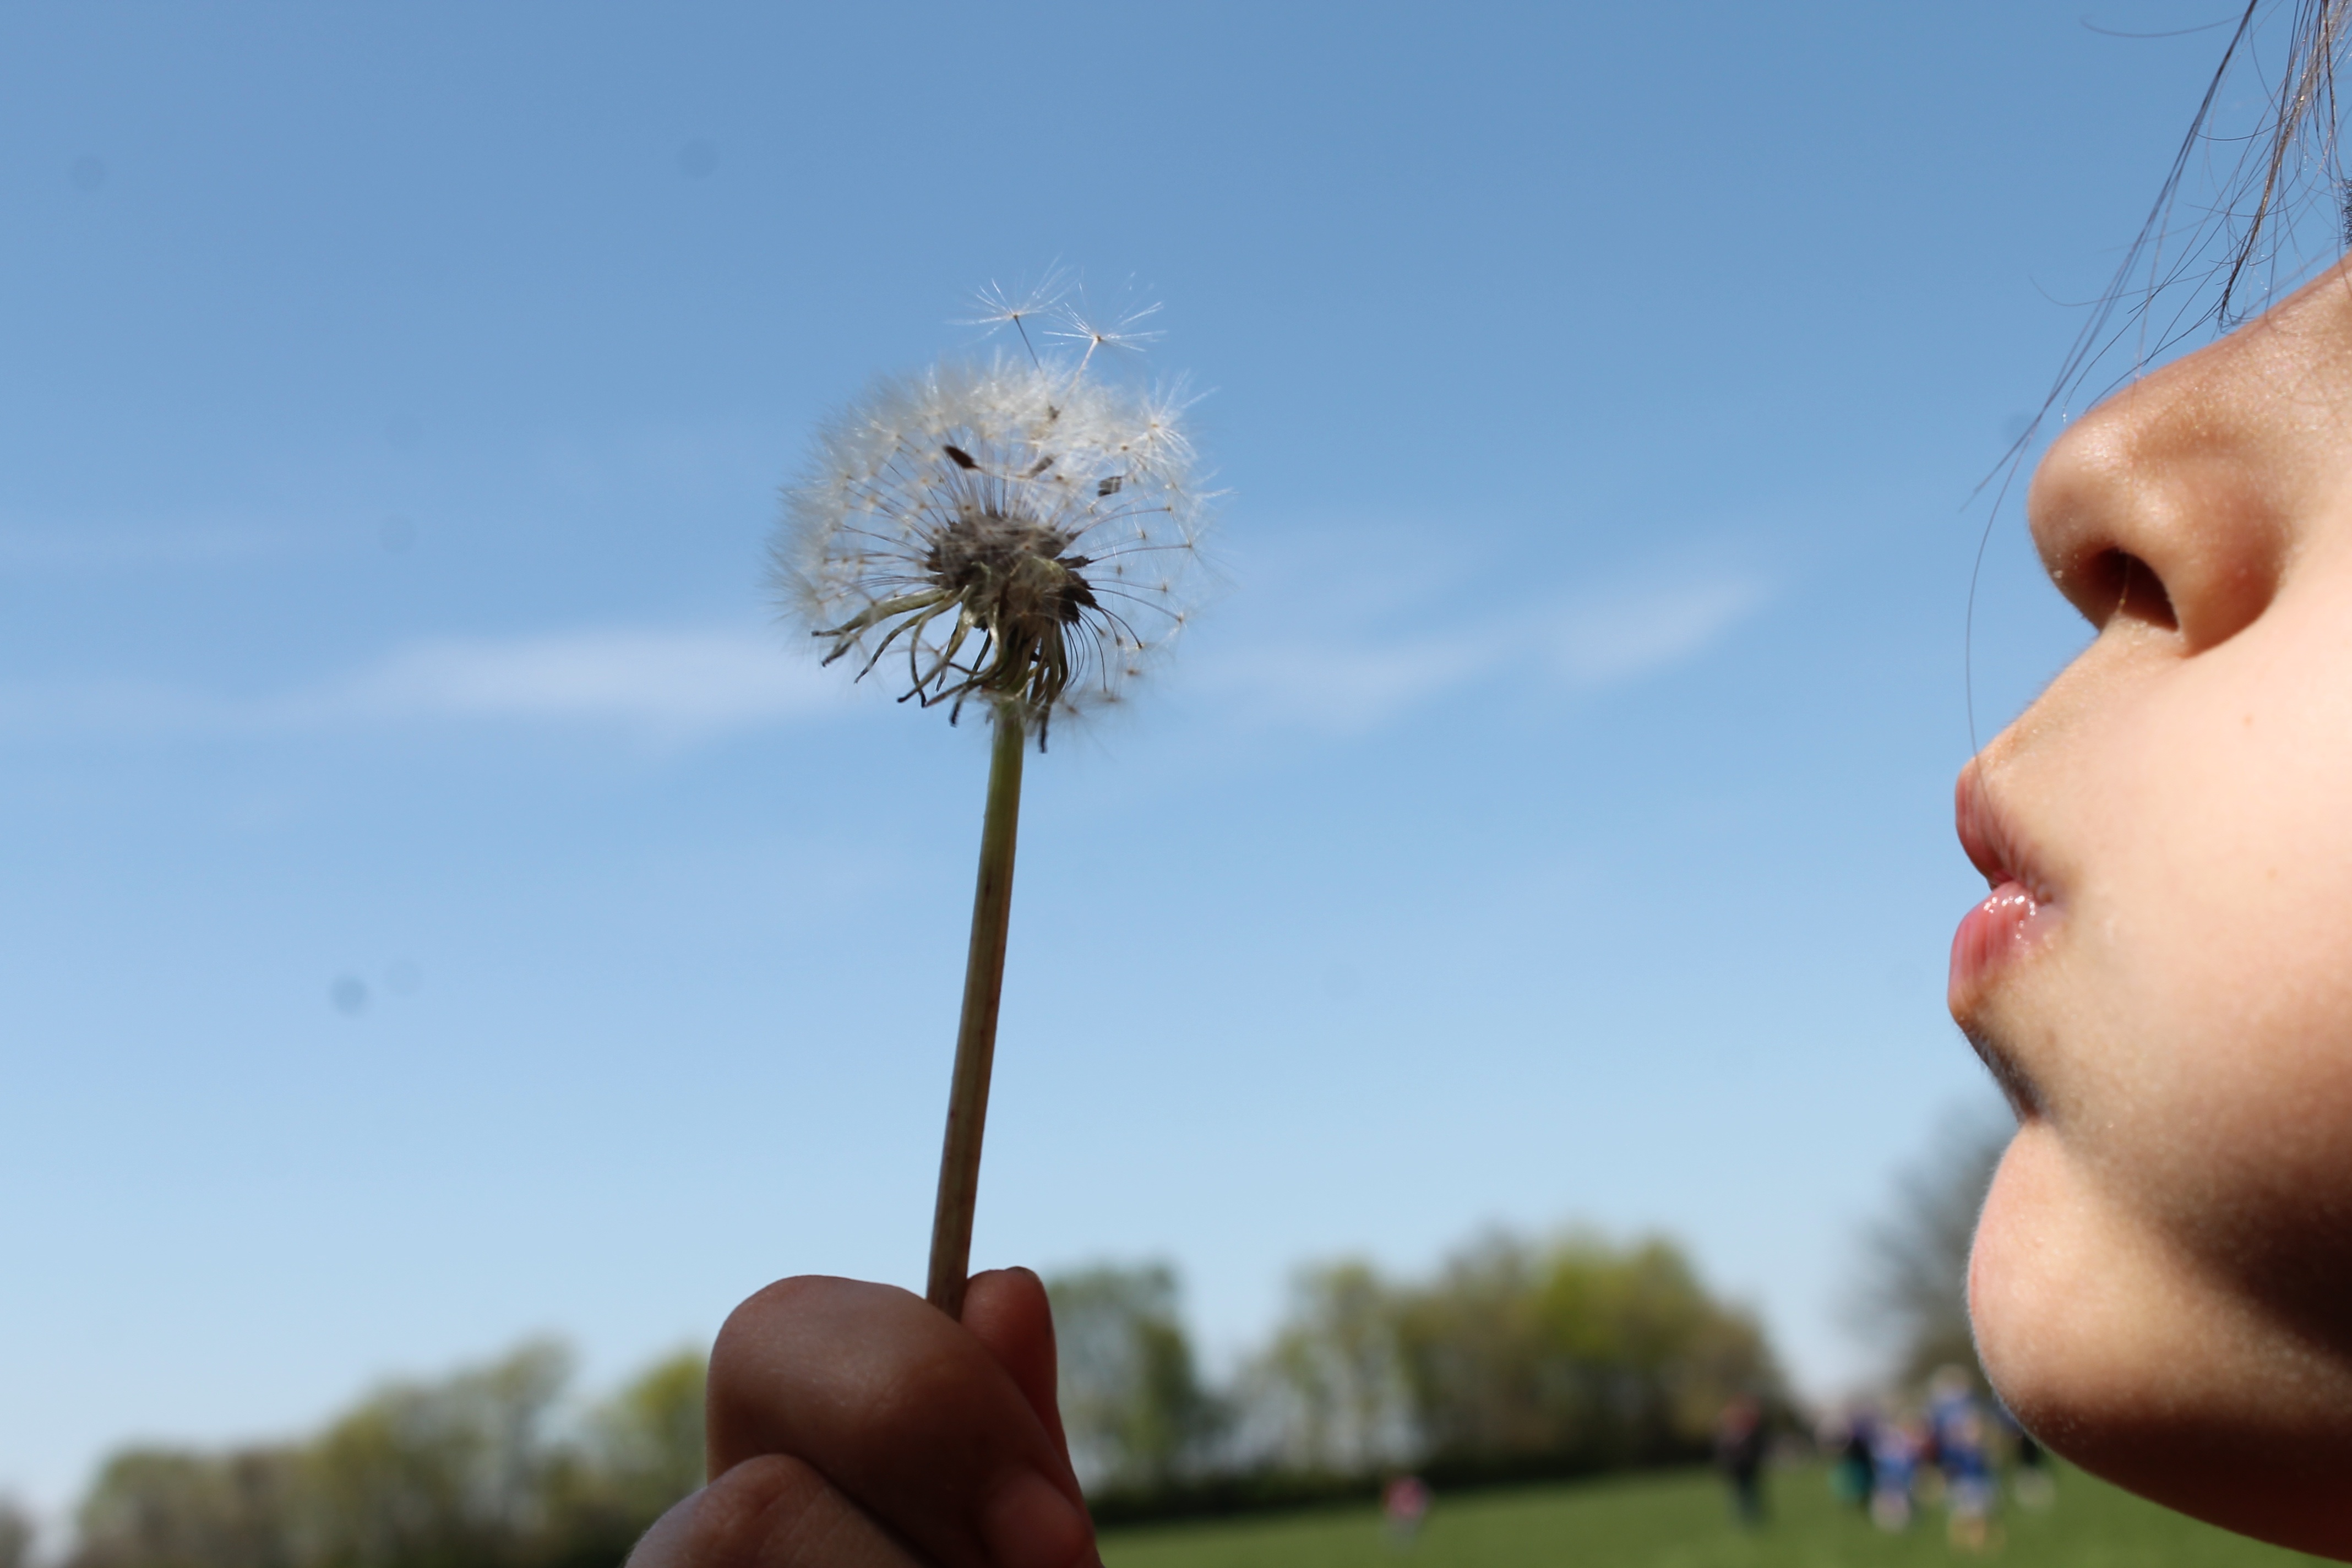
grass, plant, sky, flower, wind, flowering plant, grass family